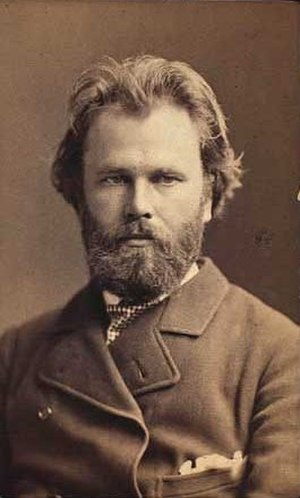
Thorald Jerichau
Thorald Jerichau